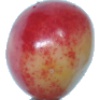
Label: cherry_rainier